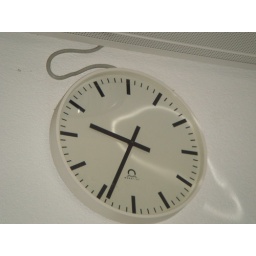
The school clock in the blue hallway. 9:34 a.m.